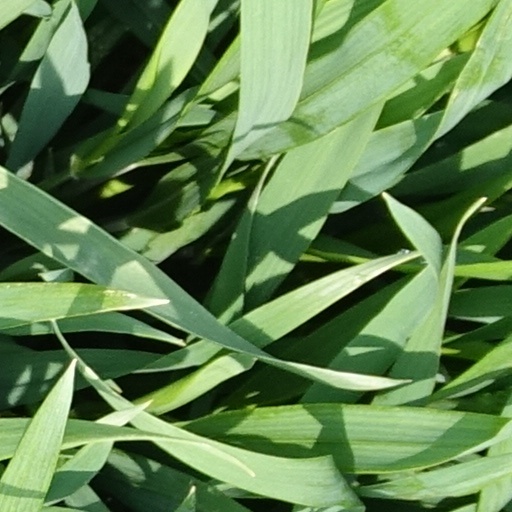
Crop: wheat